Ahrntal

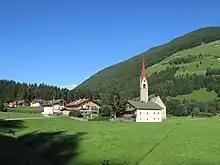
Church of Sankt Martin in Ahrntal Valley

According to the 2024 census, 98.14% of the population speak German, 1.57% Italian and 0.29% Ladin as first language.